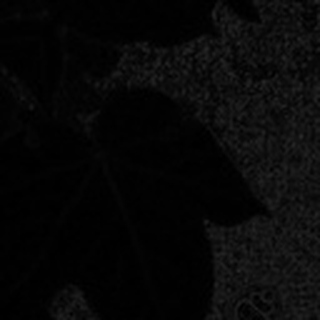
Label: healthy_cotton